Joshua Wong

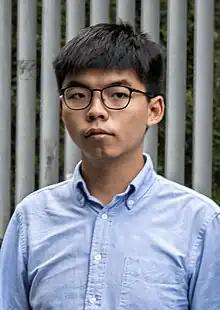
Wong in 2019

Joshua Wong Chi-fung (born 13 October 1996) is a Hong Kong pro-democracy activist and politician. He served as secretary-general of the pro-democracy party Demosistō until it disbanded following implementation of the Hong Kong national security law on 30 June 2020. Wong was previously convenor and founder of the Hong Kong student activist group Scholarism. Wong first rose to international prominence during the 2014 Hong Kong protests, and his pivotal role in the Umbrella Movement resulted in his inclusion in "Time" magazine's Most Influential Teens of 2014 and nomination for its 2014 Person of the Year; he was named one of the "world's greatest leaders" by "Fortune" magazine in 2015.